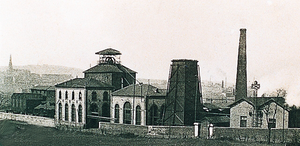
Le bassin houiller de la Loire est historiquement l'un des tout premiers à être exploité en France ; l'exploitation y est attestée depuis le XIIIᵉ siècle. Principal site d'extraction de charbon en France après 1815 et la perte des départements étrangers, il a fourni jusqu'à 40 % de la production nationale dans les années 1820-1830 lors de la Première révolution industrielle. Définitivement dépassé par le bassin minier du Nord-Pas-de-Calais dans les années 1860, il resta par la suite un bassin de premier ordre au XXᵉ siècle, étant situé loin des frontières et ayant été relativement épargné par les deux conflits mondiaux.
Installé à la fin du XIXᵉ siècle à l'Est de Saint-Étienne entre Grangeneuve et le hameau du Soleil, il ne reste plus aujourd'hui de traces d'un des puits les plus emblématiques du bassin houiller de la Loire.